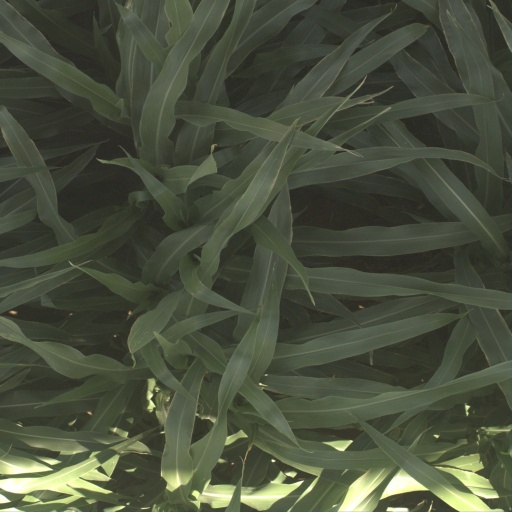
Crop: sorghum